Sardinian–Aragonese war

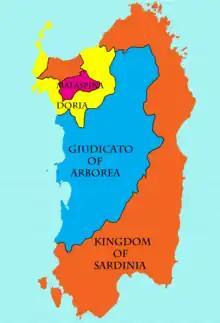
Political situation in Sardinia just before the war

In 1297, in an attempt to settle the dispute between the Angevins and Aragonese over the Kingdom of Sicily (which had triggered the popular movement known as the Sicilian Vespers), Pope Boniface VIII formed the Kingdom of Sardinia and Corsica for James II the Just, King of Aragon.